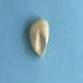
Maize quality: Good